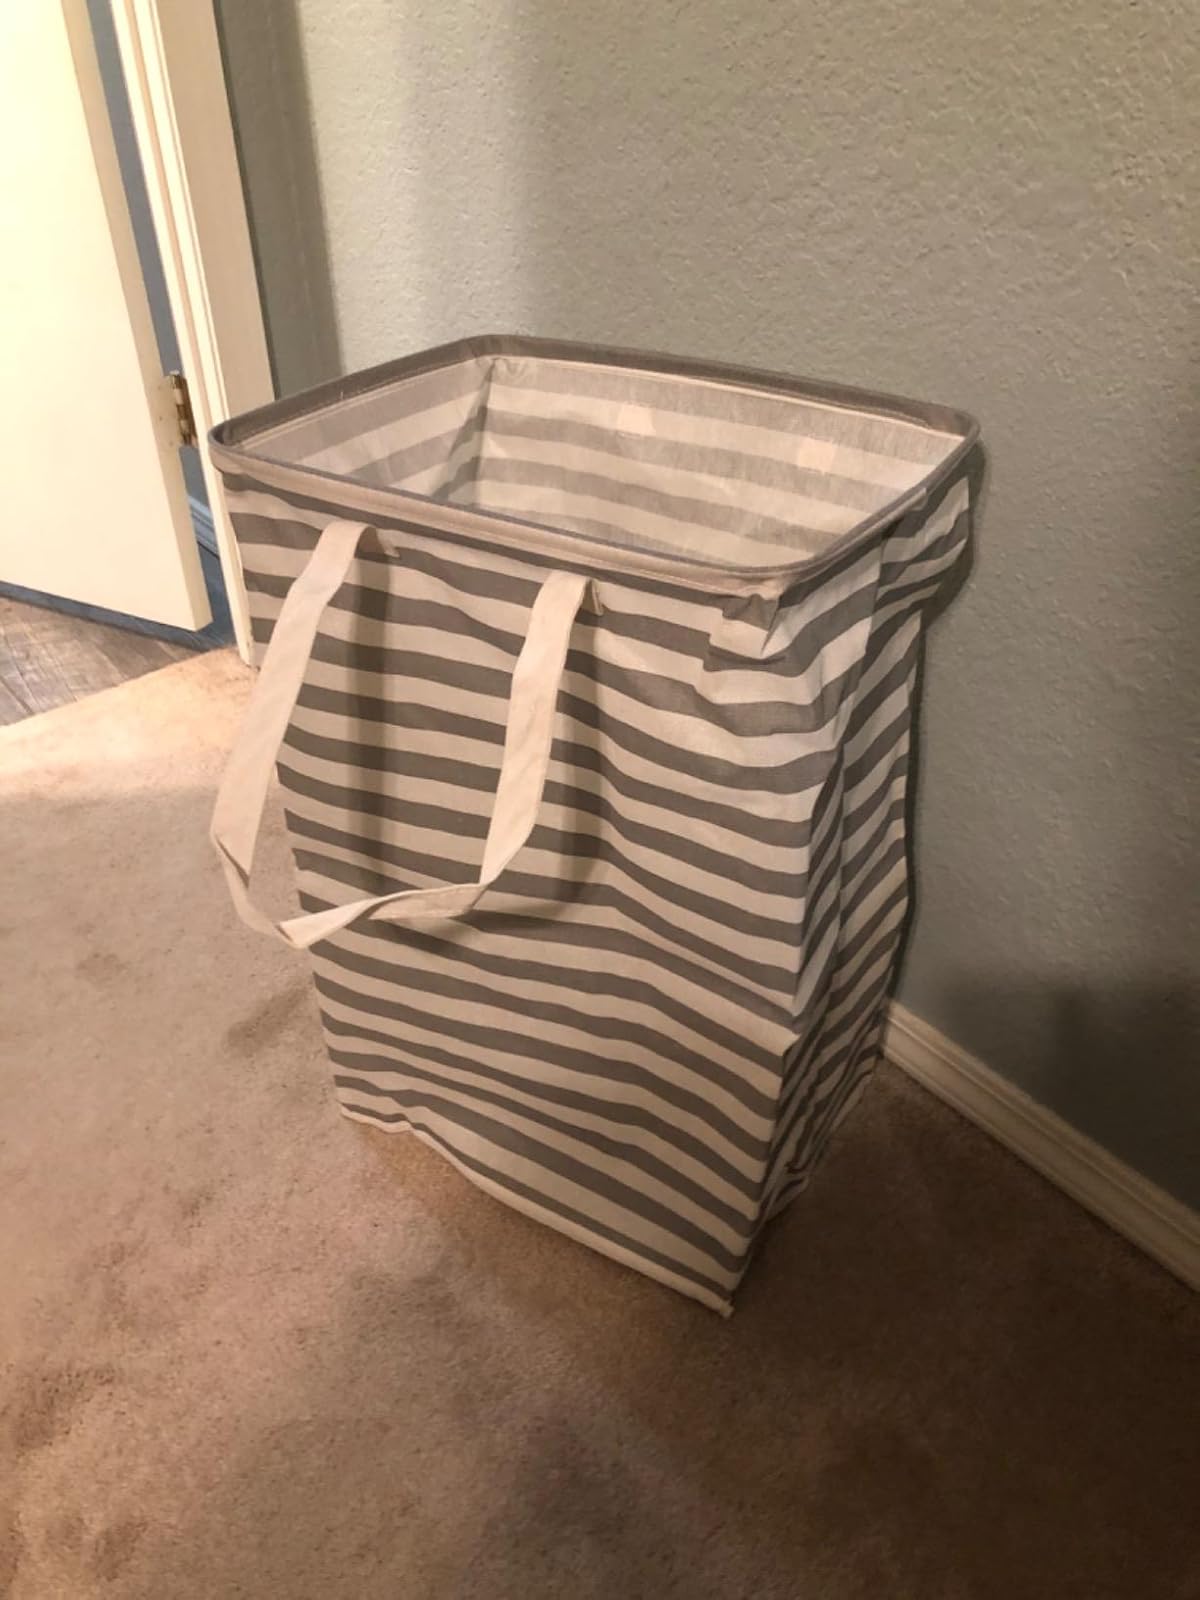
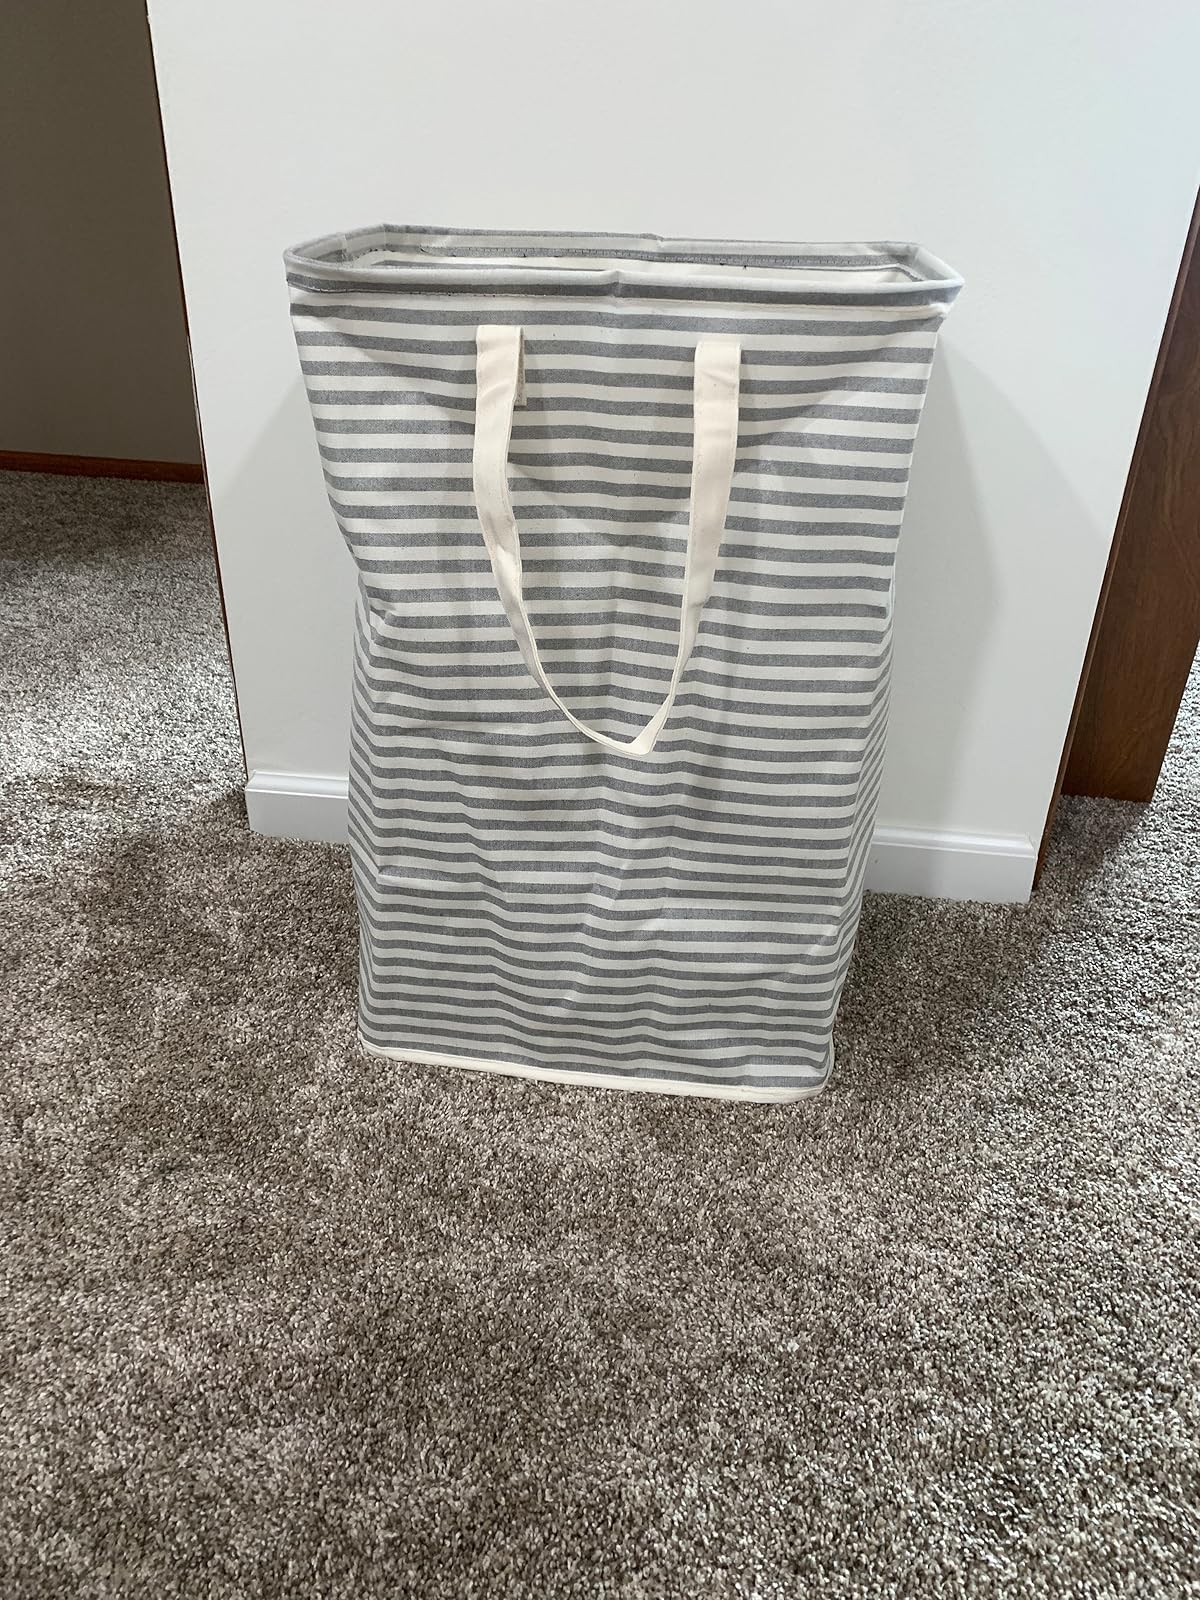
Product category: items_hamper
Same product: no